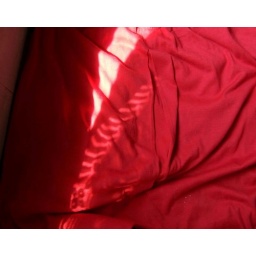
(Friendo's bed by the window curtain)